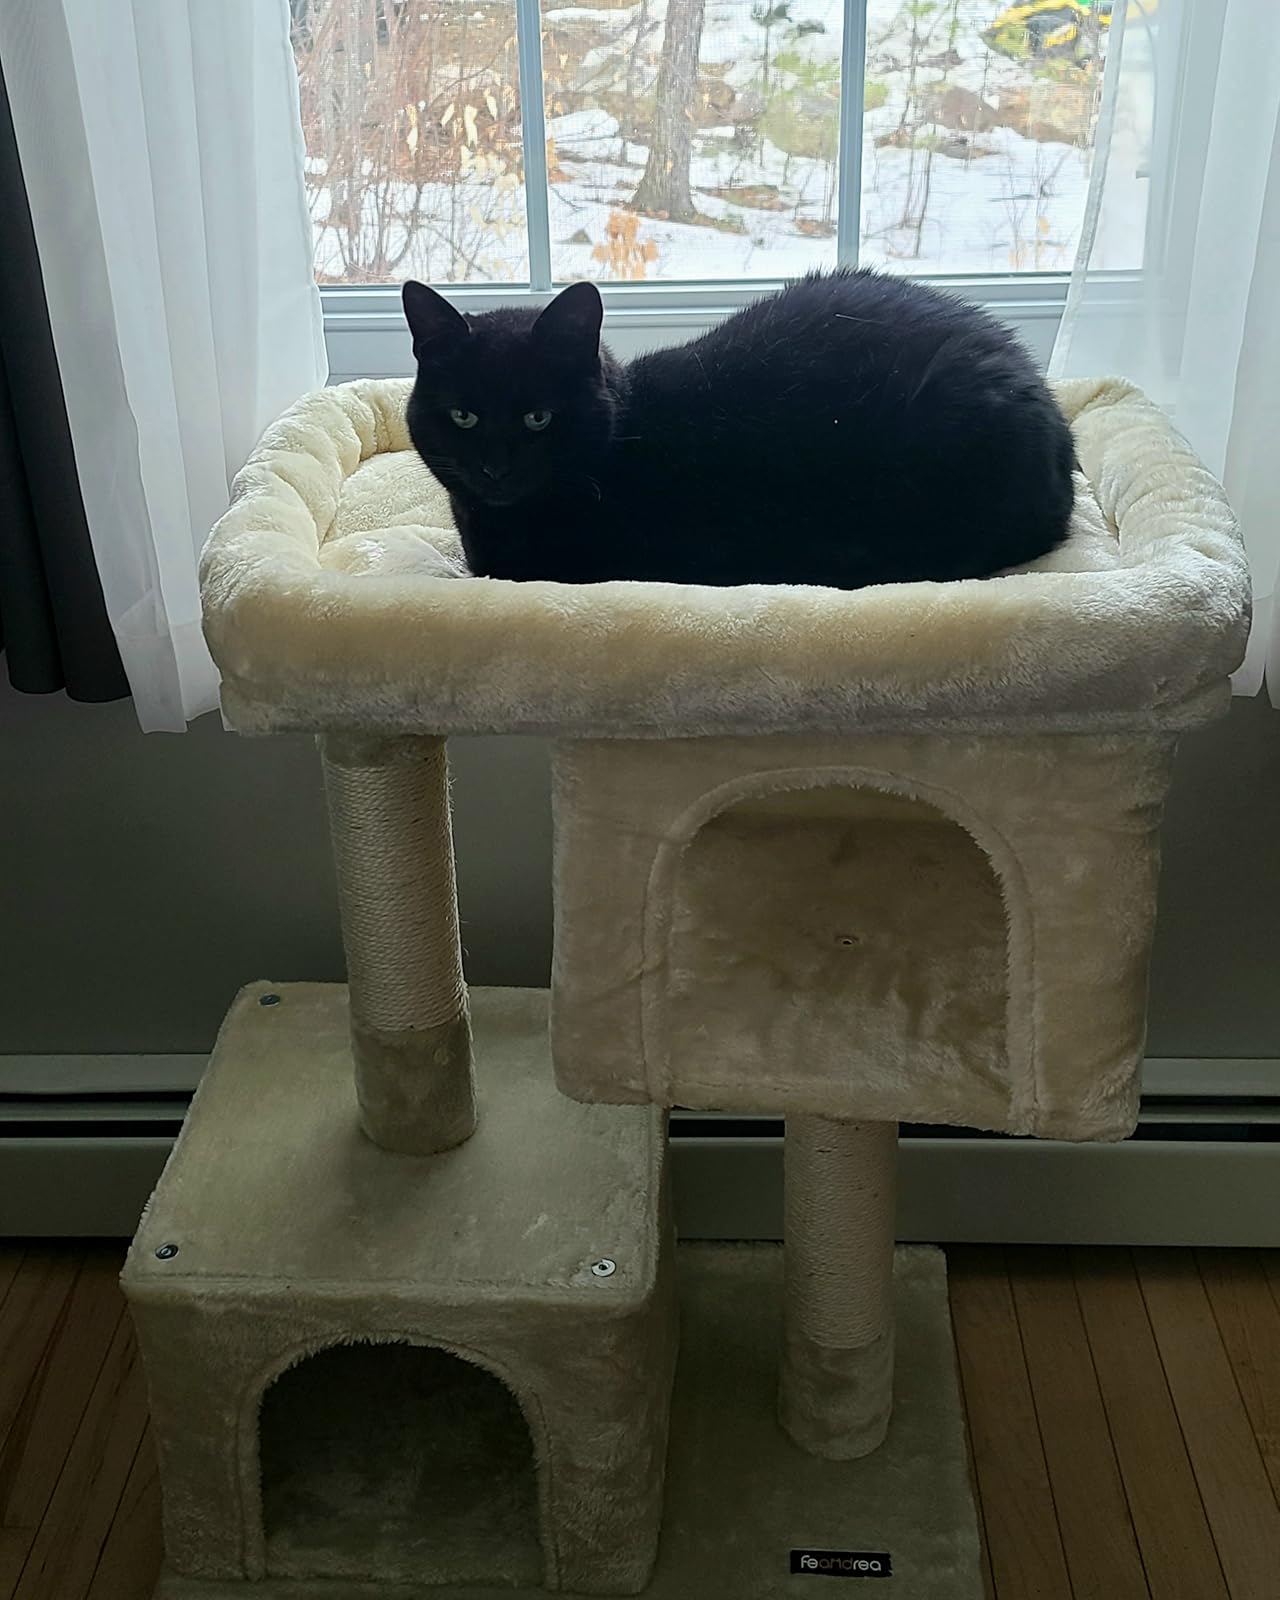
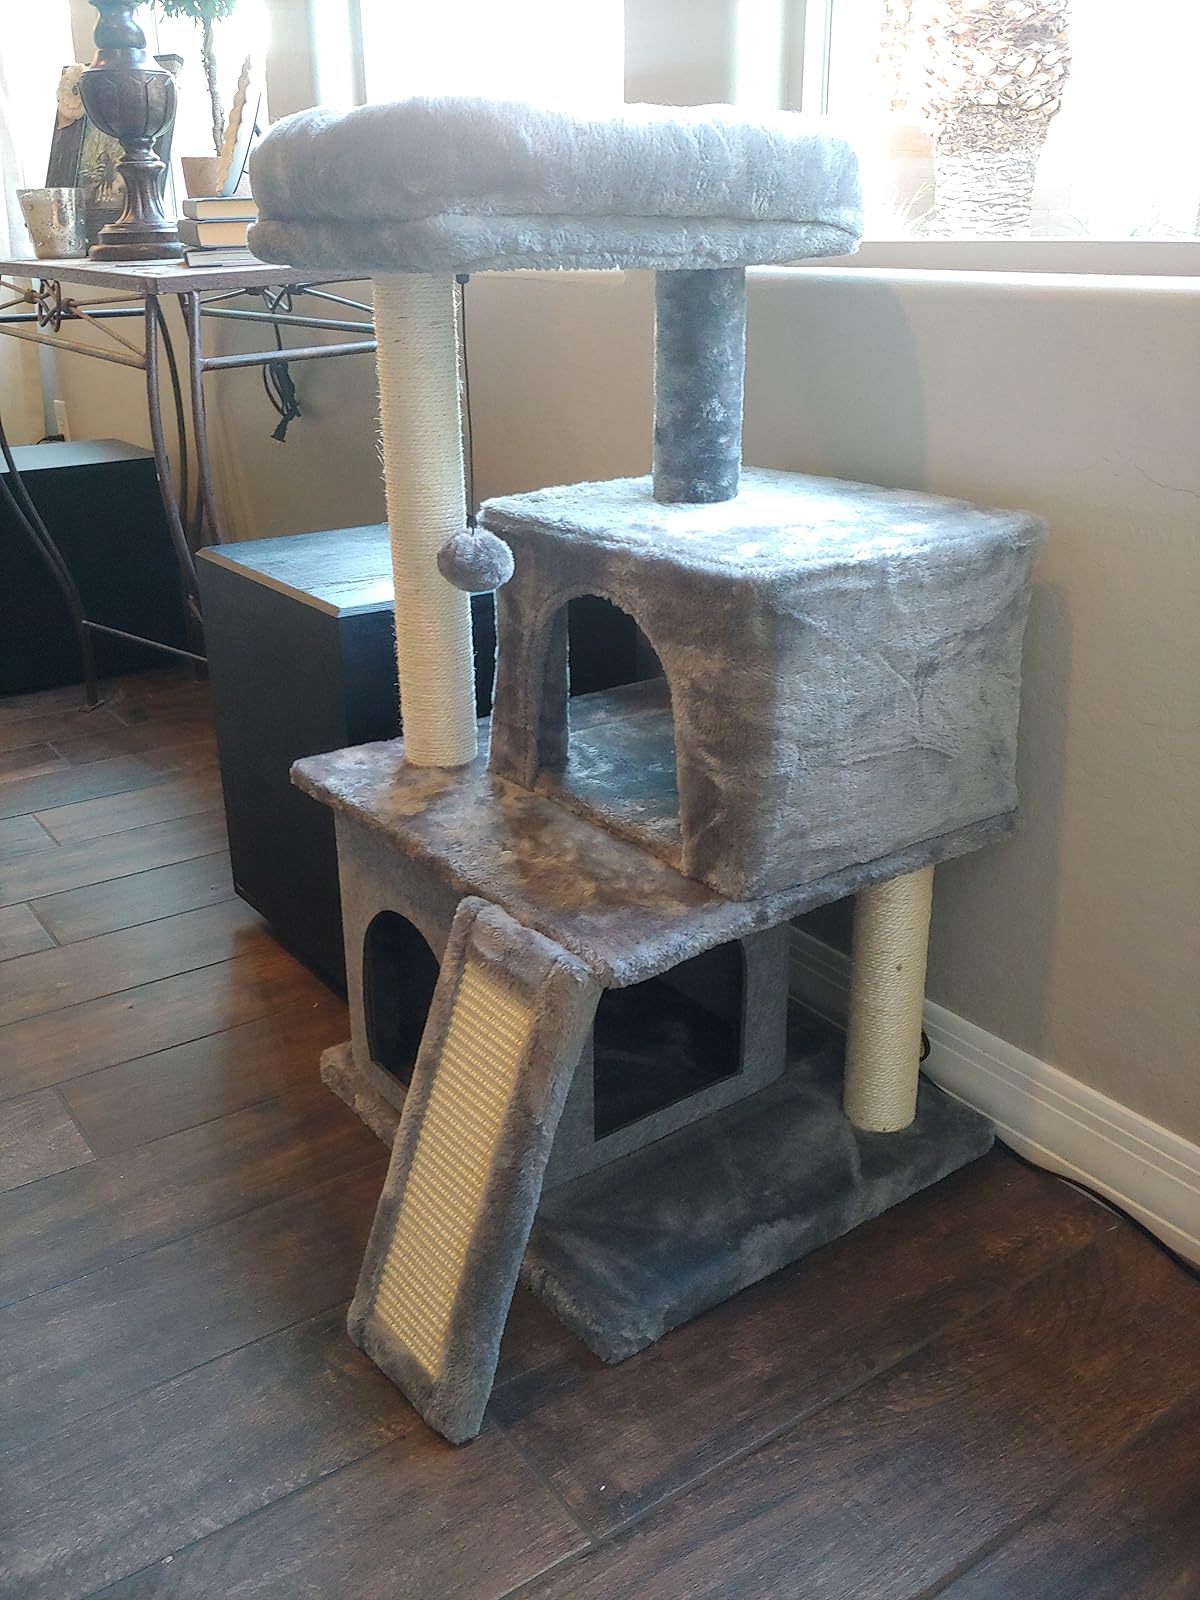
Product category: items_cat tree
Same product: no